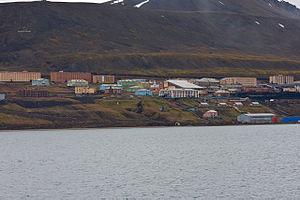
Le Svalbard est un archipel de la Norvège situé dans l'océan Arctique, entre le Groenland à l'ouest, l'archipel François-Joseph à l'est et l'Europe continentale au sud. Il constitue la terre la plus septentrionale de la Norvège et l'un de ses territoires. À l'exception de neuf habitants sur l'île aux Ours située à 238 km plus au sud, ses 2 321 habitants se trouvent sur Spitzberg, la seule autre île habitée et la plus grande de l'archipel. Territoire norvégien autonome et démilitarisé, il n'est pas soumis à la fiscalité norvégienne. Sa superficie n'est pas incluse dans celle de la Norvège et il n'est membre ni de l'espace Schengen, ni de l'AELE. Le statut de neutralité du Svalbard permet à n'importe quel pays d'exploiter librement les ressources locales, ce que fit longuement l'URSS en établissant et en administrant une colonie russe dans l'archipel norvégien pour exploiter une mine. La population russe dépassait même la population norvégienne jusque dans les années 1990.